Sanne Salomonsen

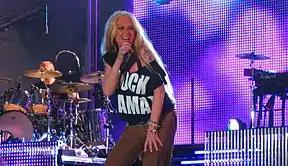
Sanne Salomonsen in Aalborg, 2010.

Sanne Salomonsen had an intracerebral hemorrhage on 5 May 2006 that made her paralyzed on one side of the face and in one arm, and interfered with her ability to speak and sing. She was able to call the ambulance herself, and there was no damage to her personality, except depression that required therapy. After partially recovering from paralysis and arduously being able to retrain her singing voice during the next few years, she got a Sanskrit tattoo on the right forearm that means: "Feel love and gratitude for everything and everyone every day".